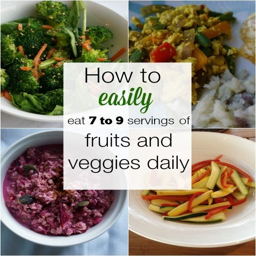
tips to include more vegetables and fruits in all your meals for better health and weight loss